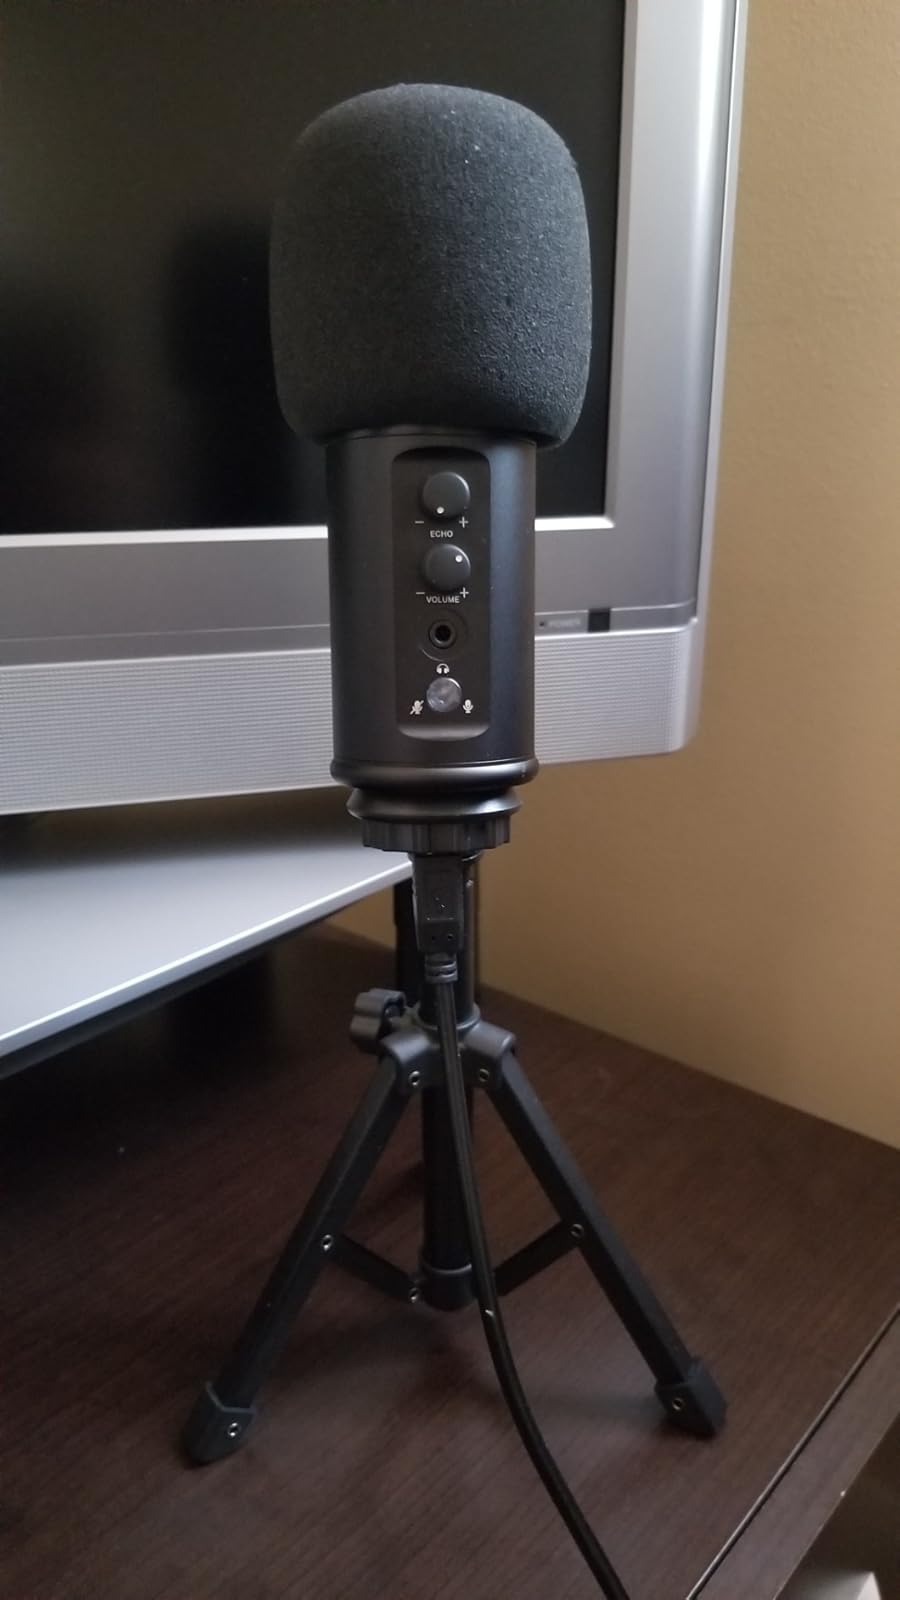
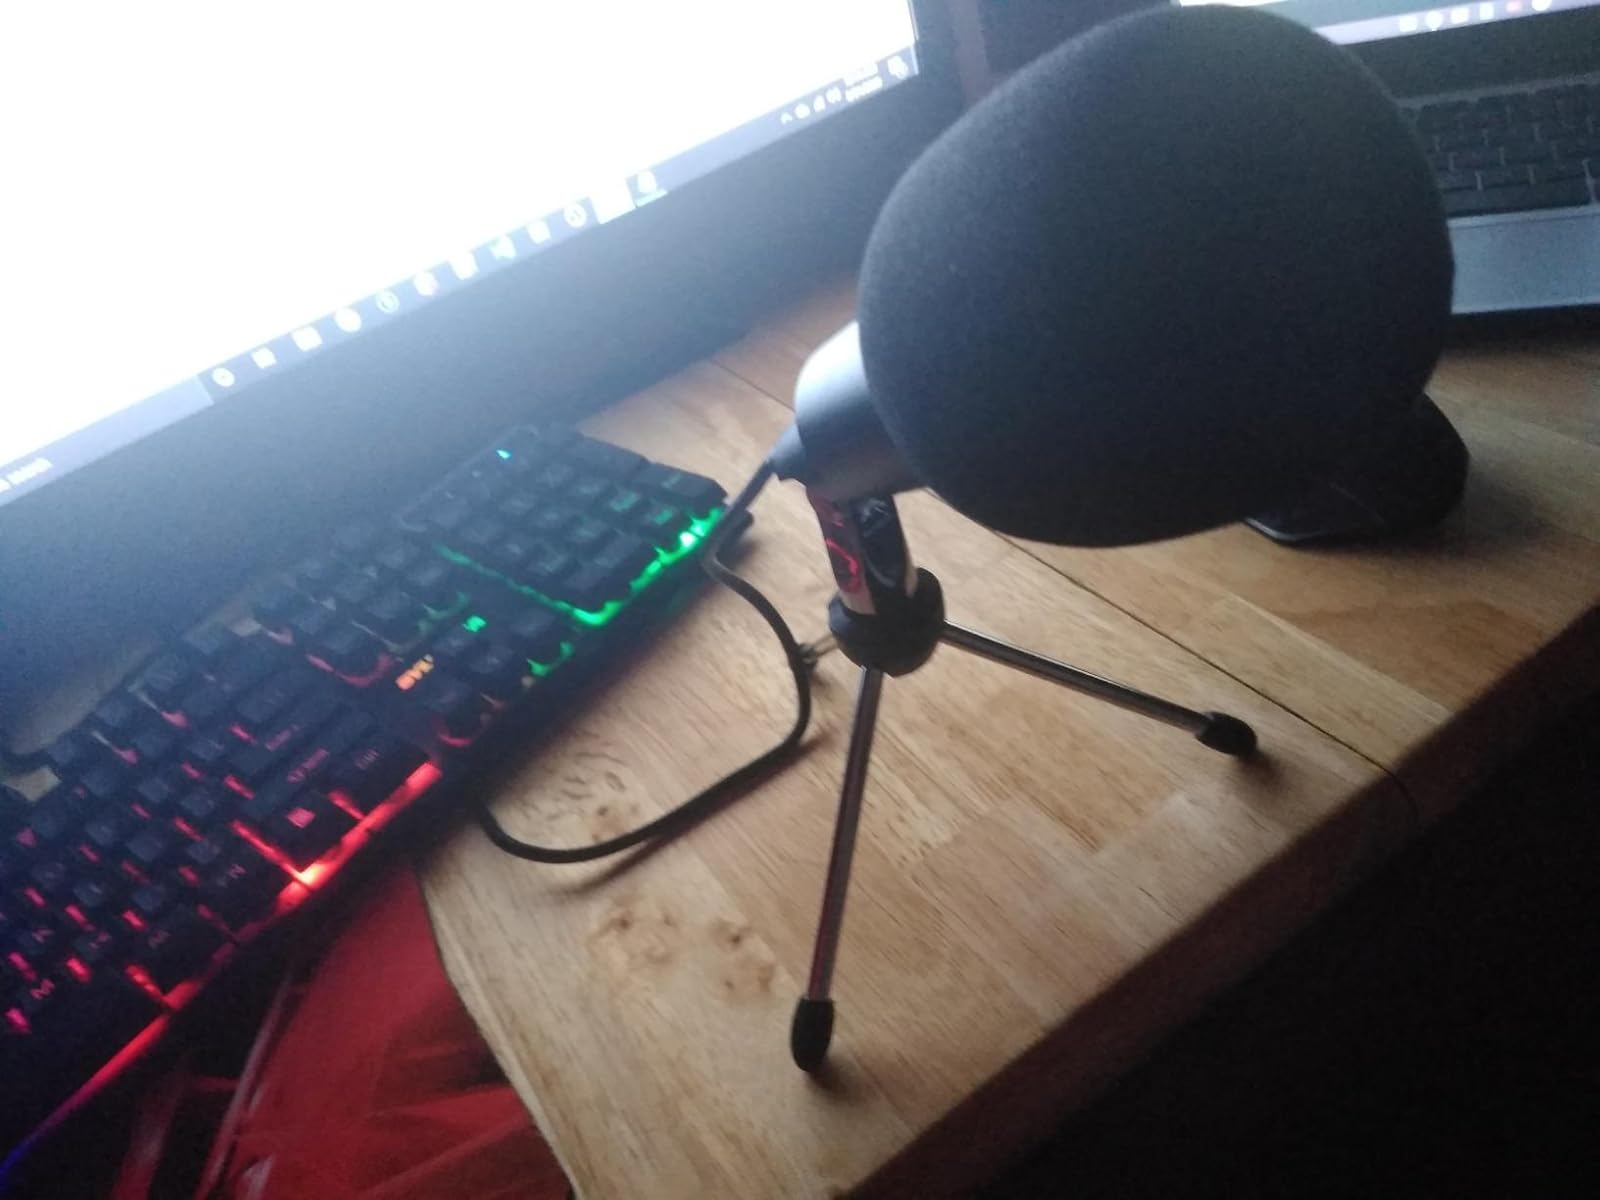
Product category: microphone
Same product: no